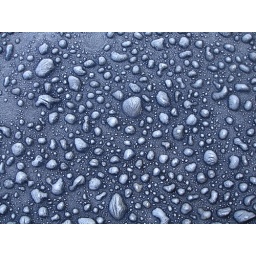
Macro of the roof of my rental car on a cold October morning in Toledo, OH.